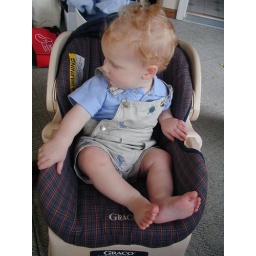
Last time in his infant car seat